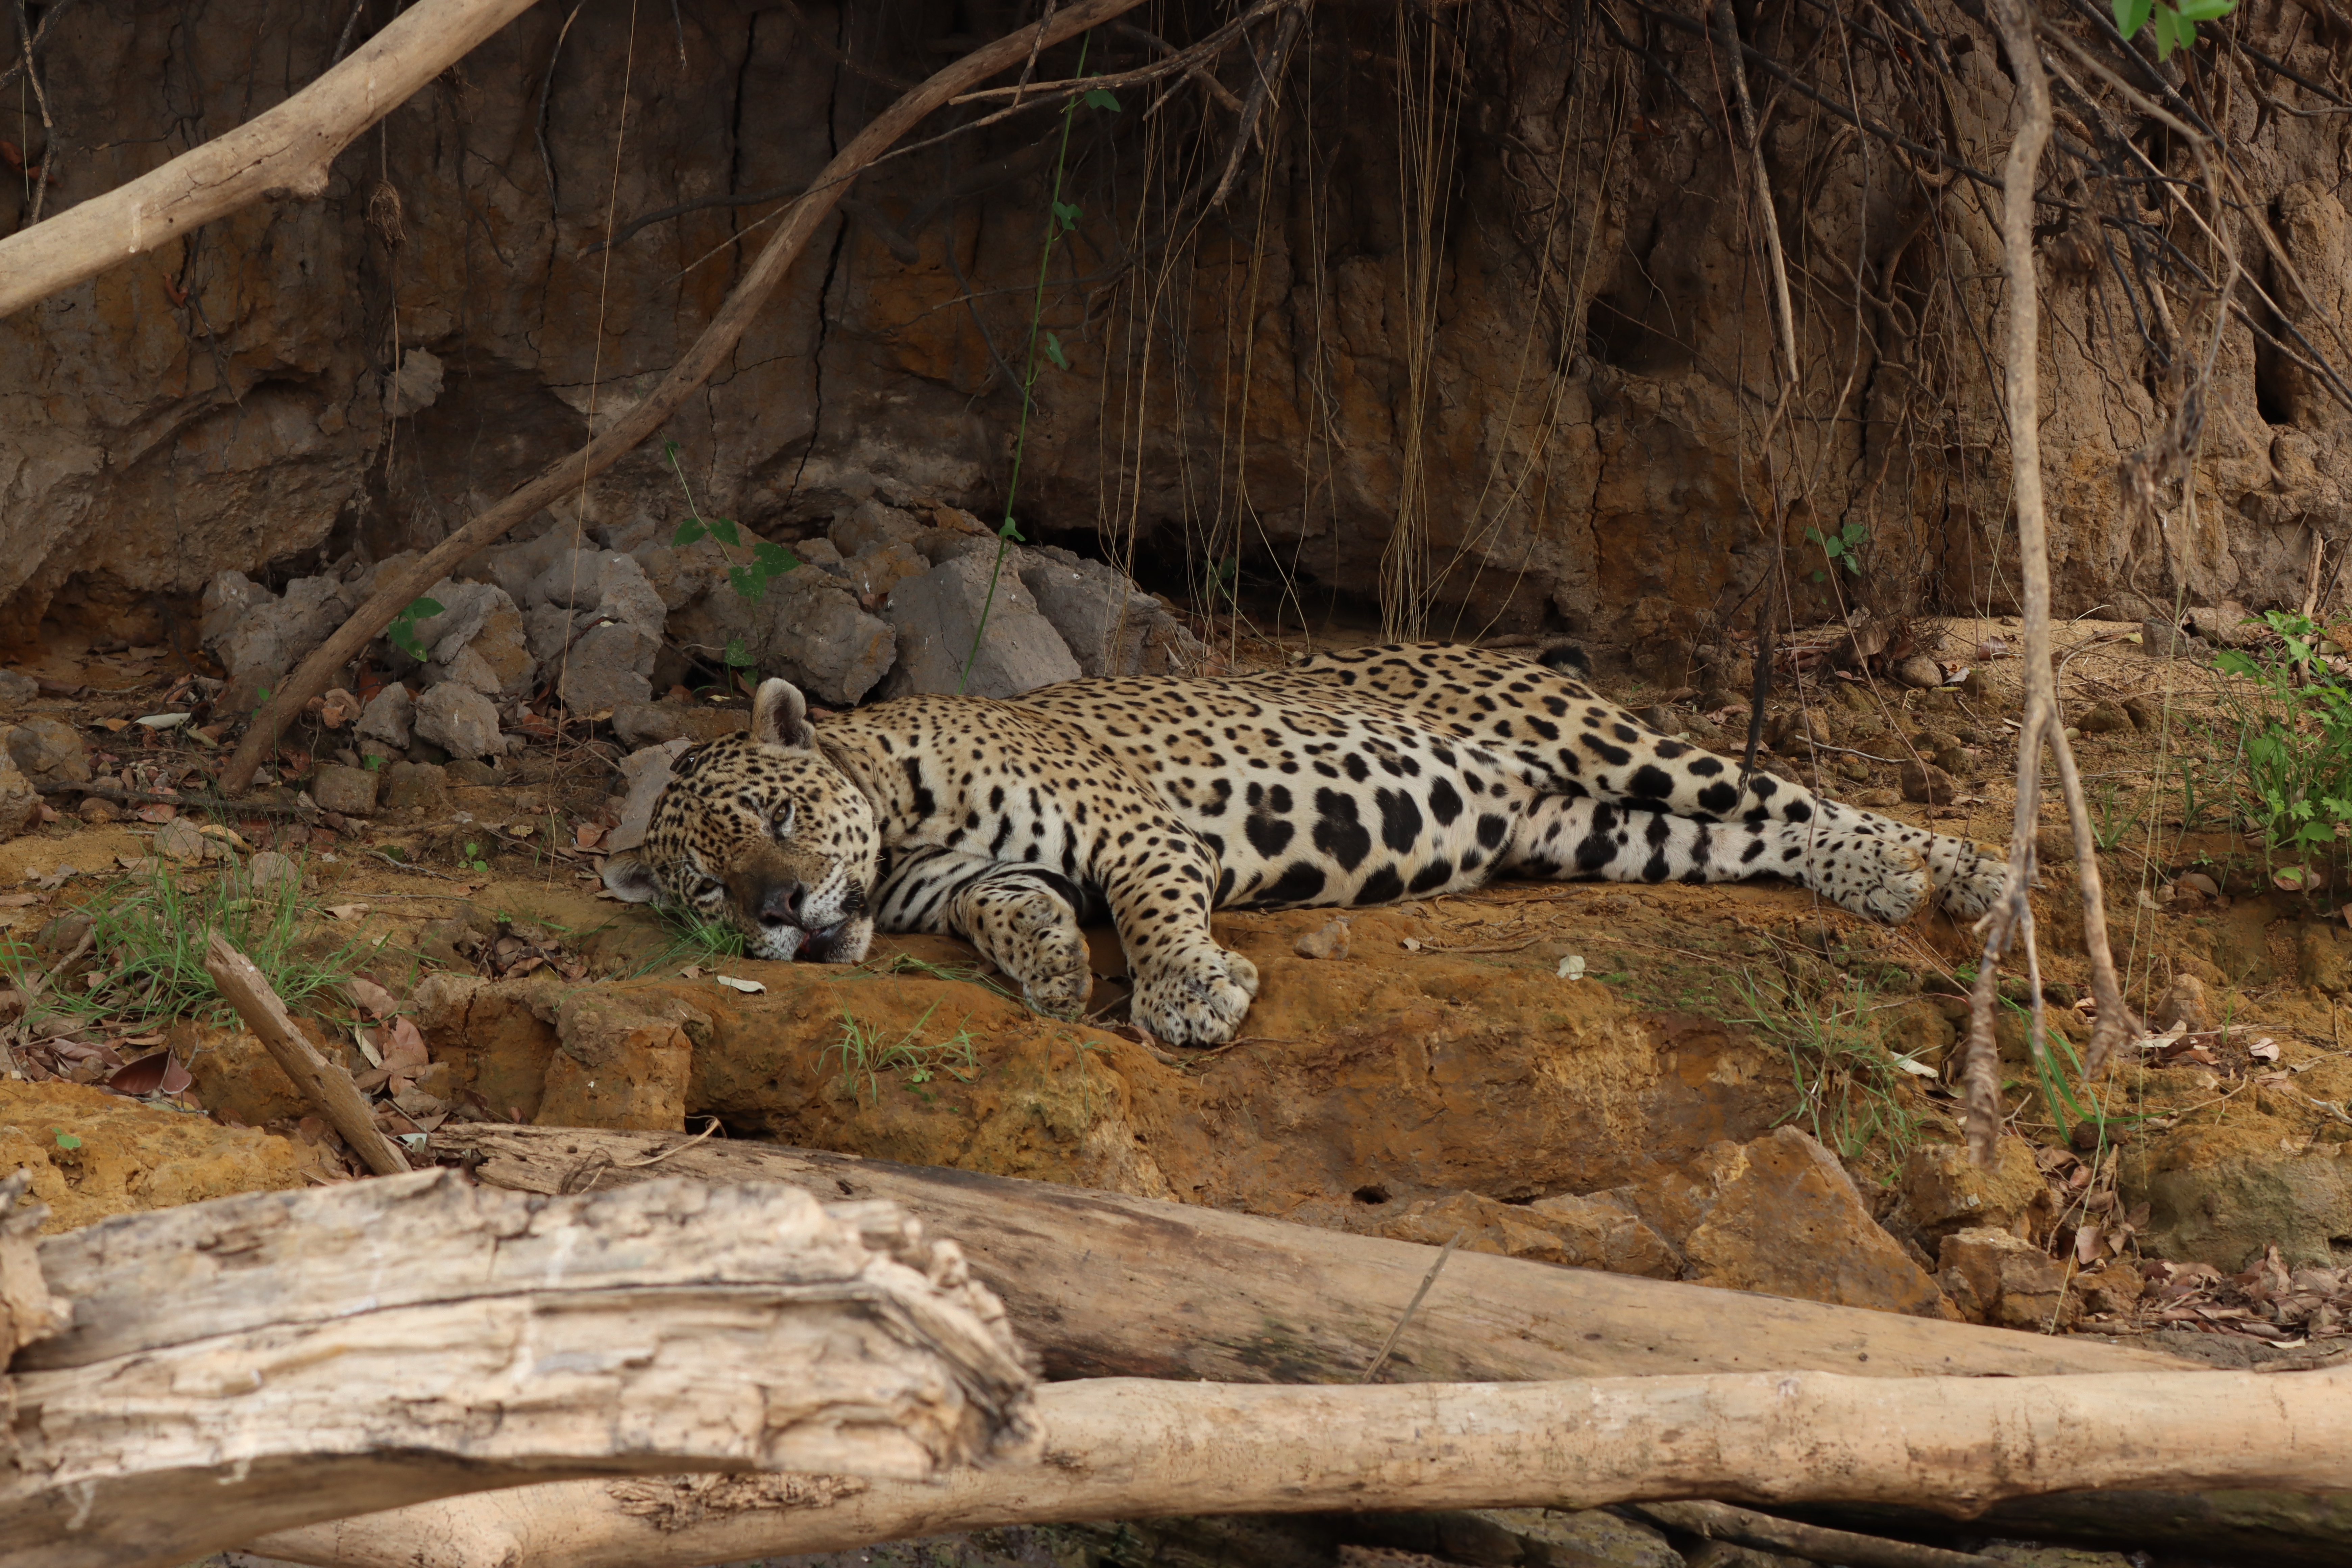
Jaguar: Ousado